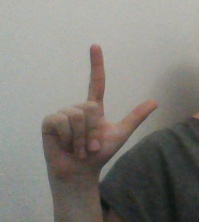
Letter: laam